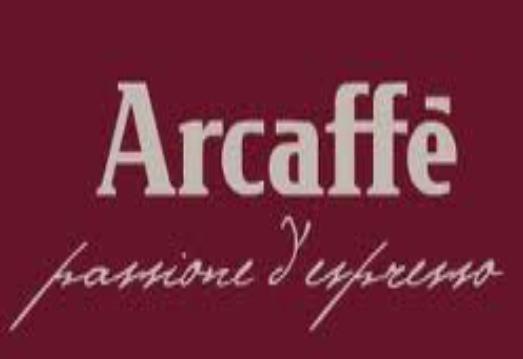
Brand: Arcaffe
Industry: Food